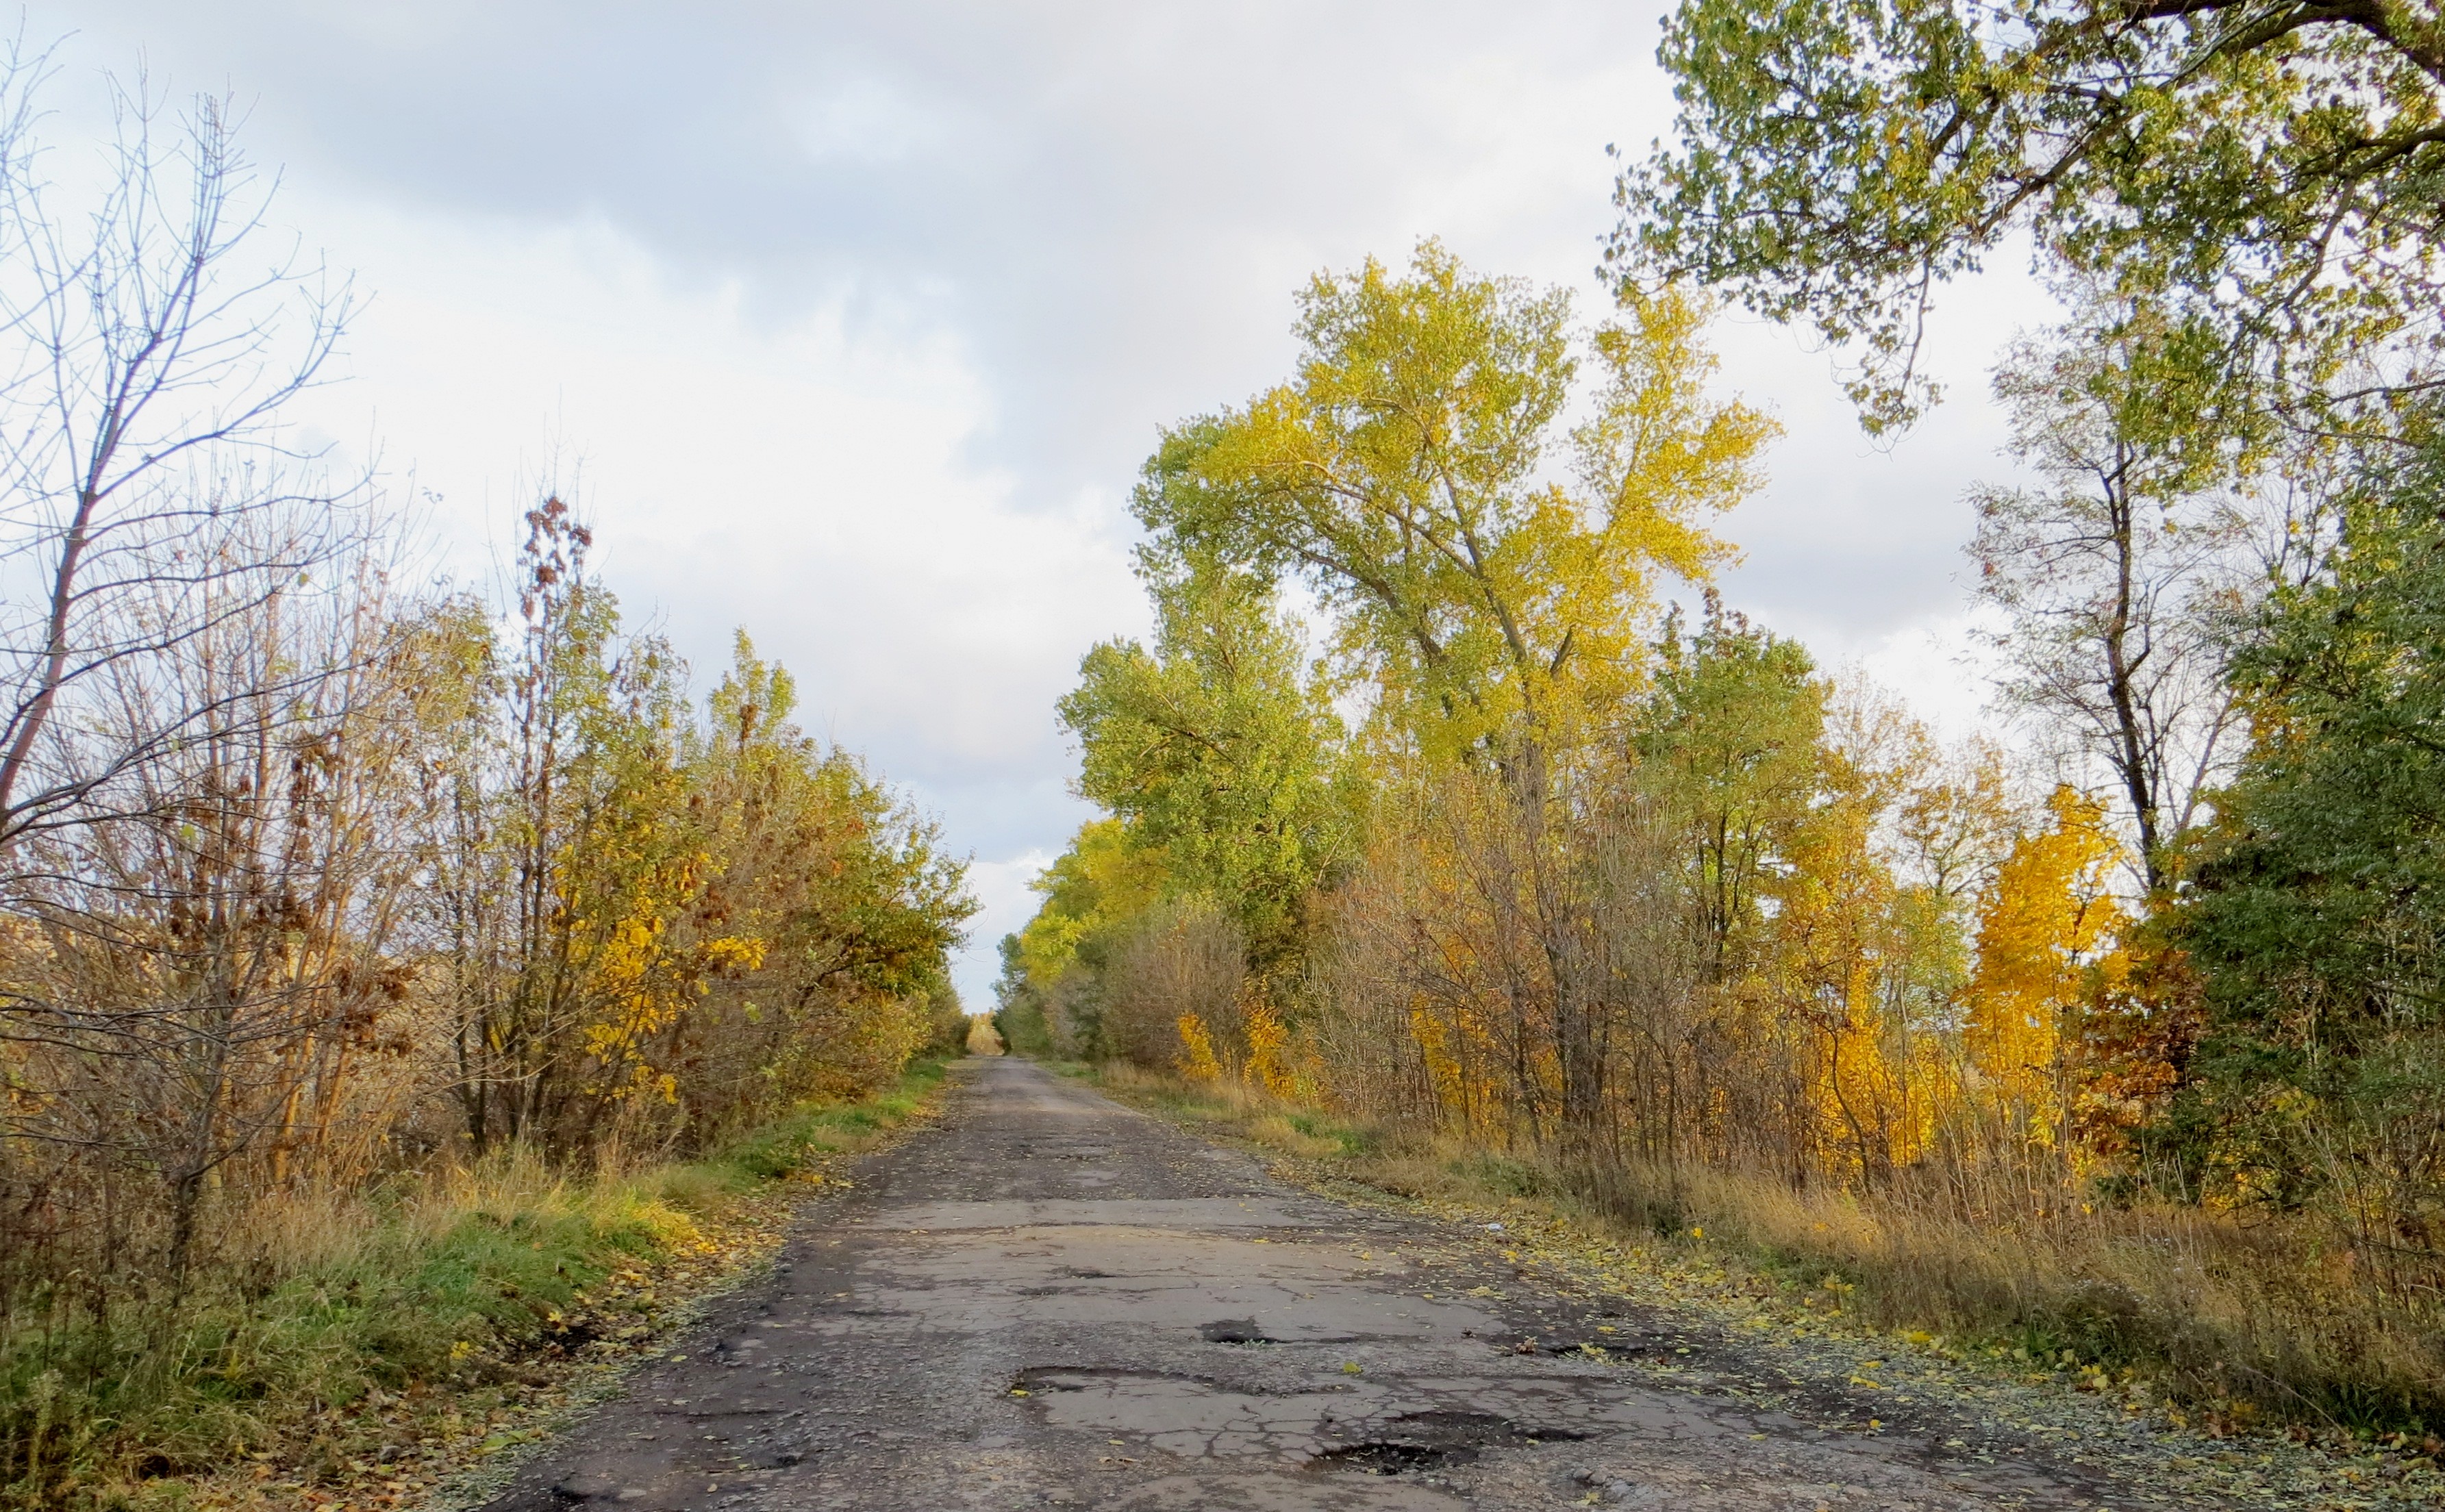
old, road, autumn, sky, trees, landscape, nature, calm, peace, ukraine, yellow, path, leaf, tree, nature reserve, rural area, forest, woodland, grass, trail, plant, sunlight, temperate broadleaf and mixed forest, dirt road, field, meadow